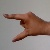
The image shows a hand gesture representing the letter 'Z' in Indian Sign Language.